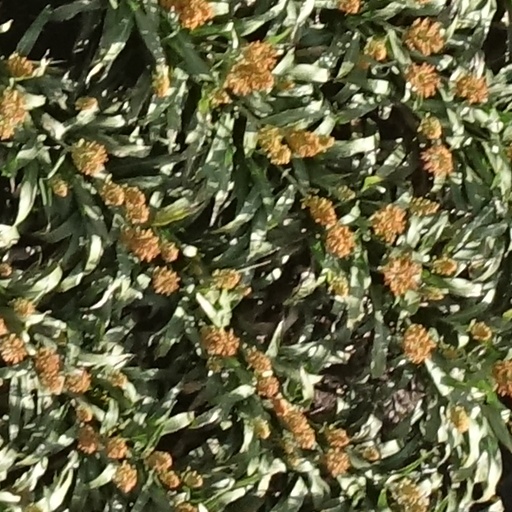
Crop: sorghum